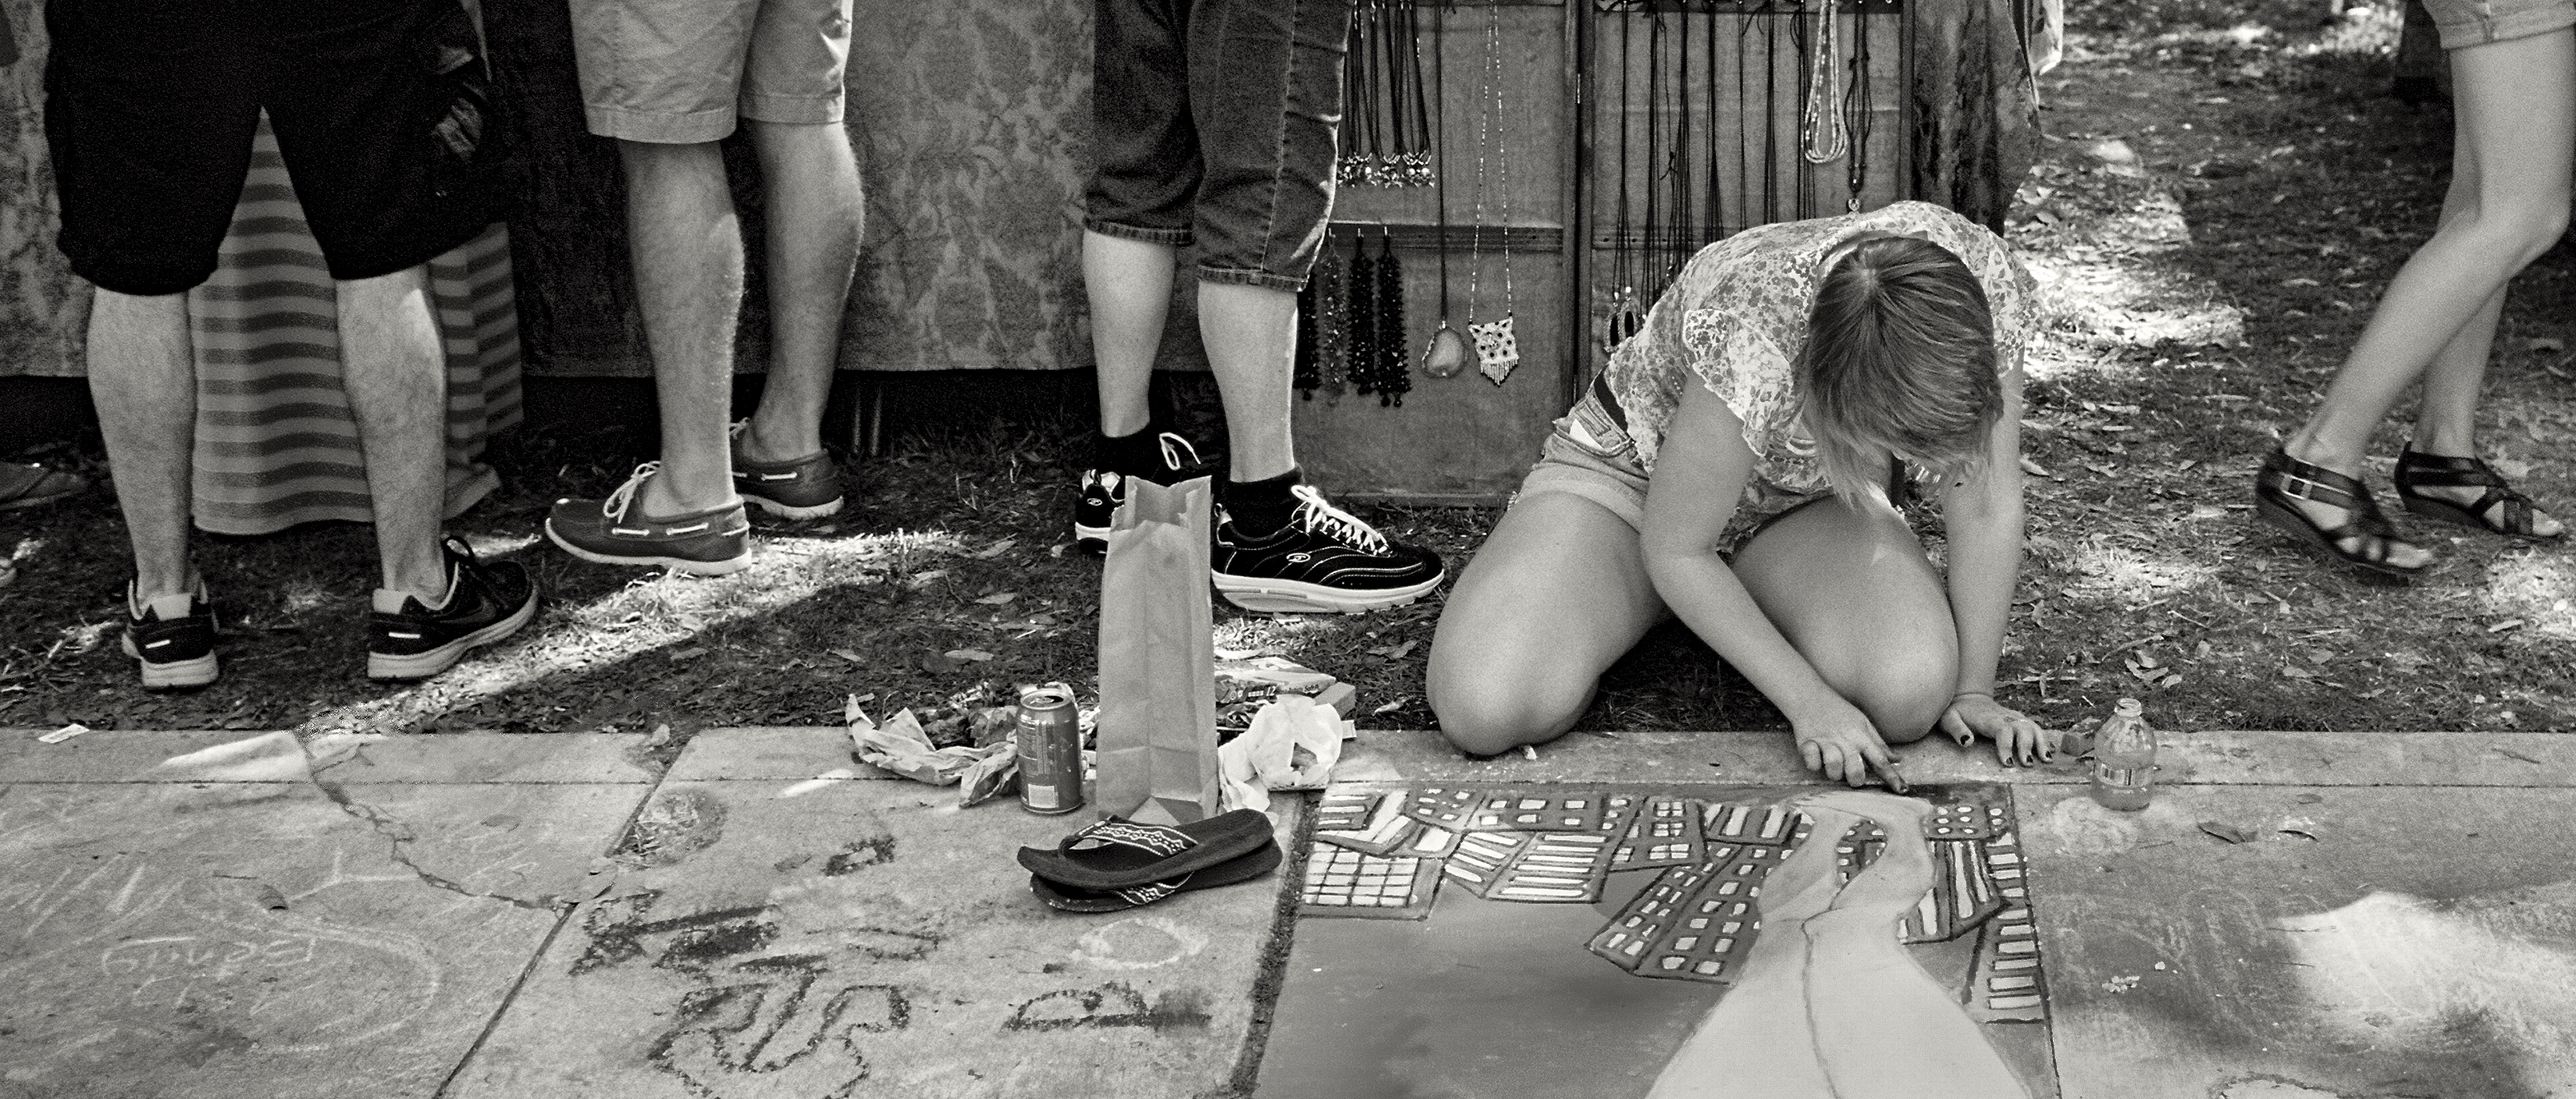
person, black and white, people, white, street, photography, sidewalk, film, model, sitting, artist, black, monochrome, 50mm, chalk, legs, photograph, beauty, scan, image, sacramento, bw400cn, chalkitup, interaction, photo shoot, monochrome photography, human positions